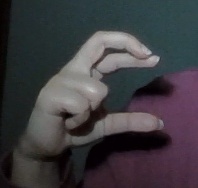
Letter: thal